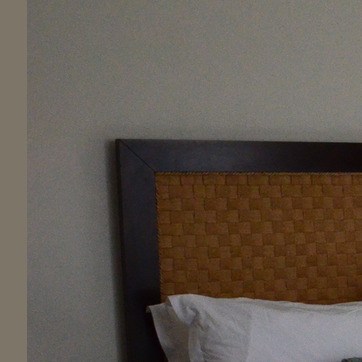
Material: fabric